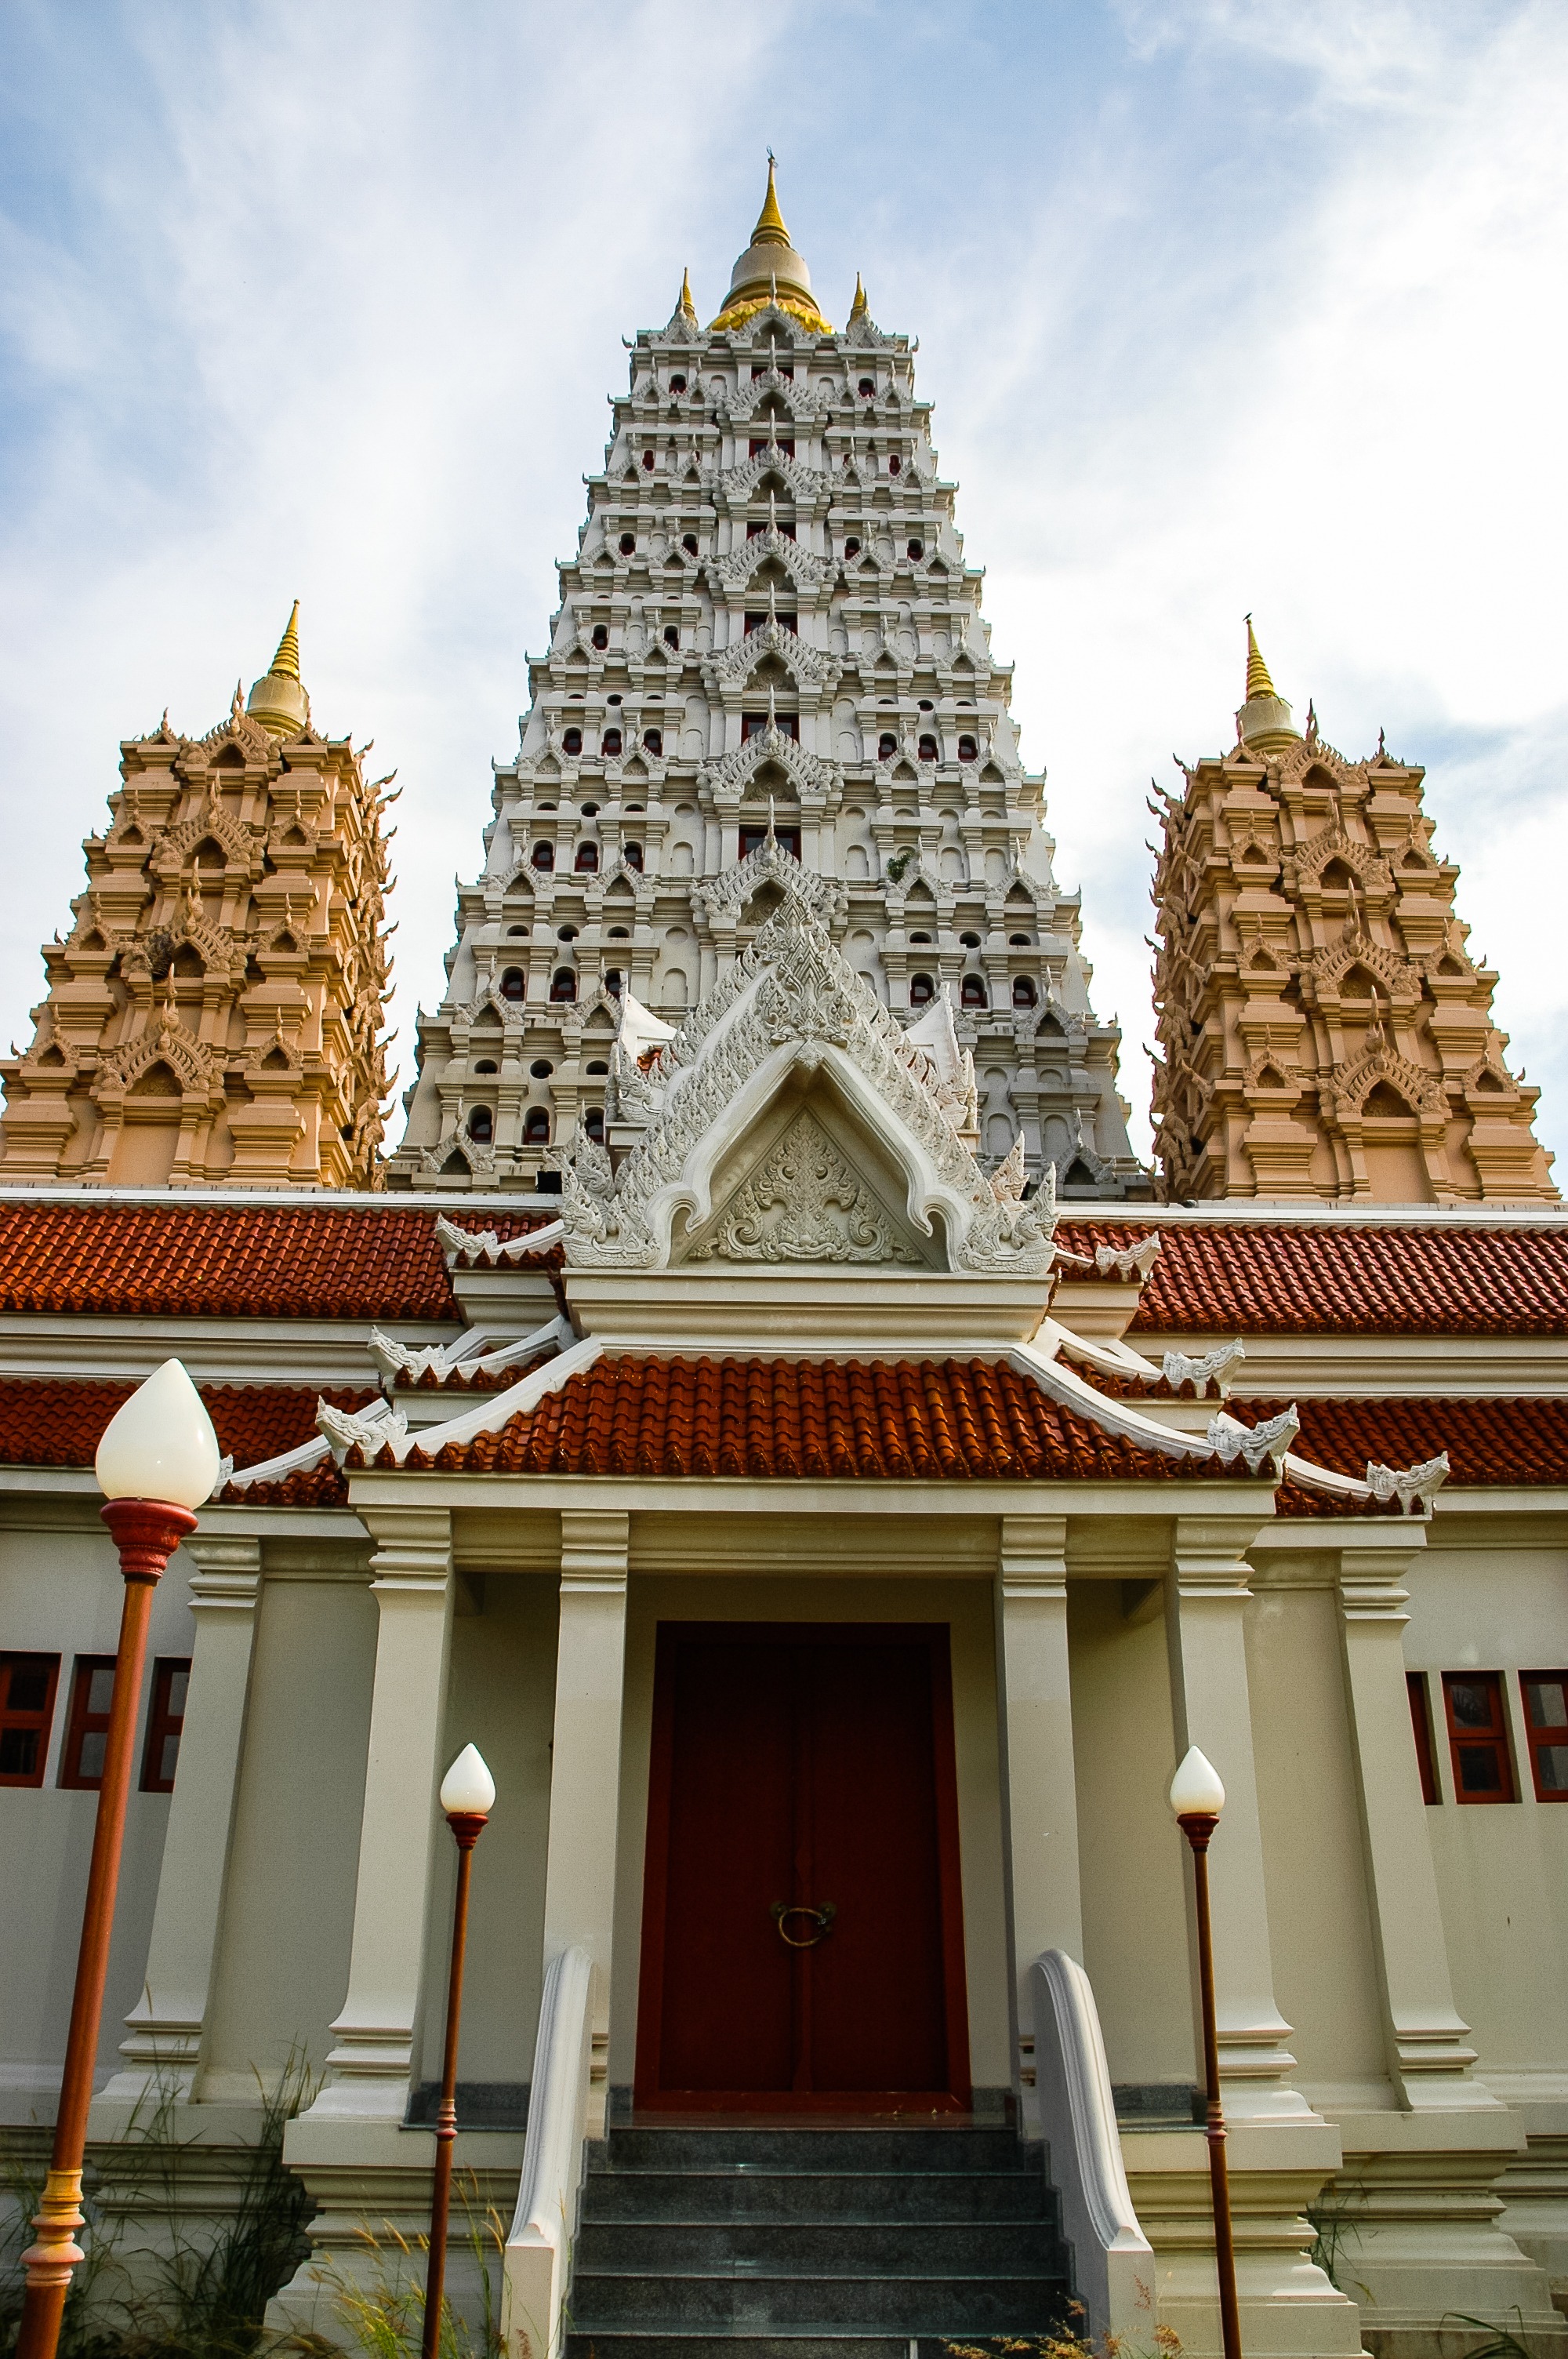
architecture, building, palace, tower, buddhist, buddhism, place of worship, thailand, temple, sanctuary, turret, input, pagoda, wat, hindu temple, historic site